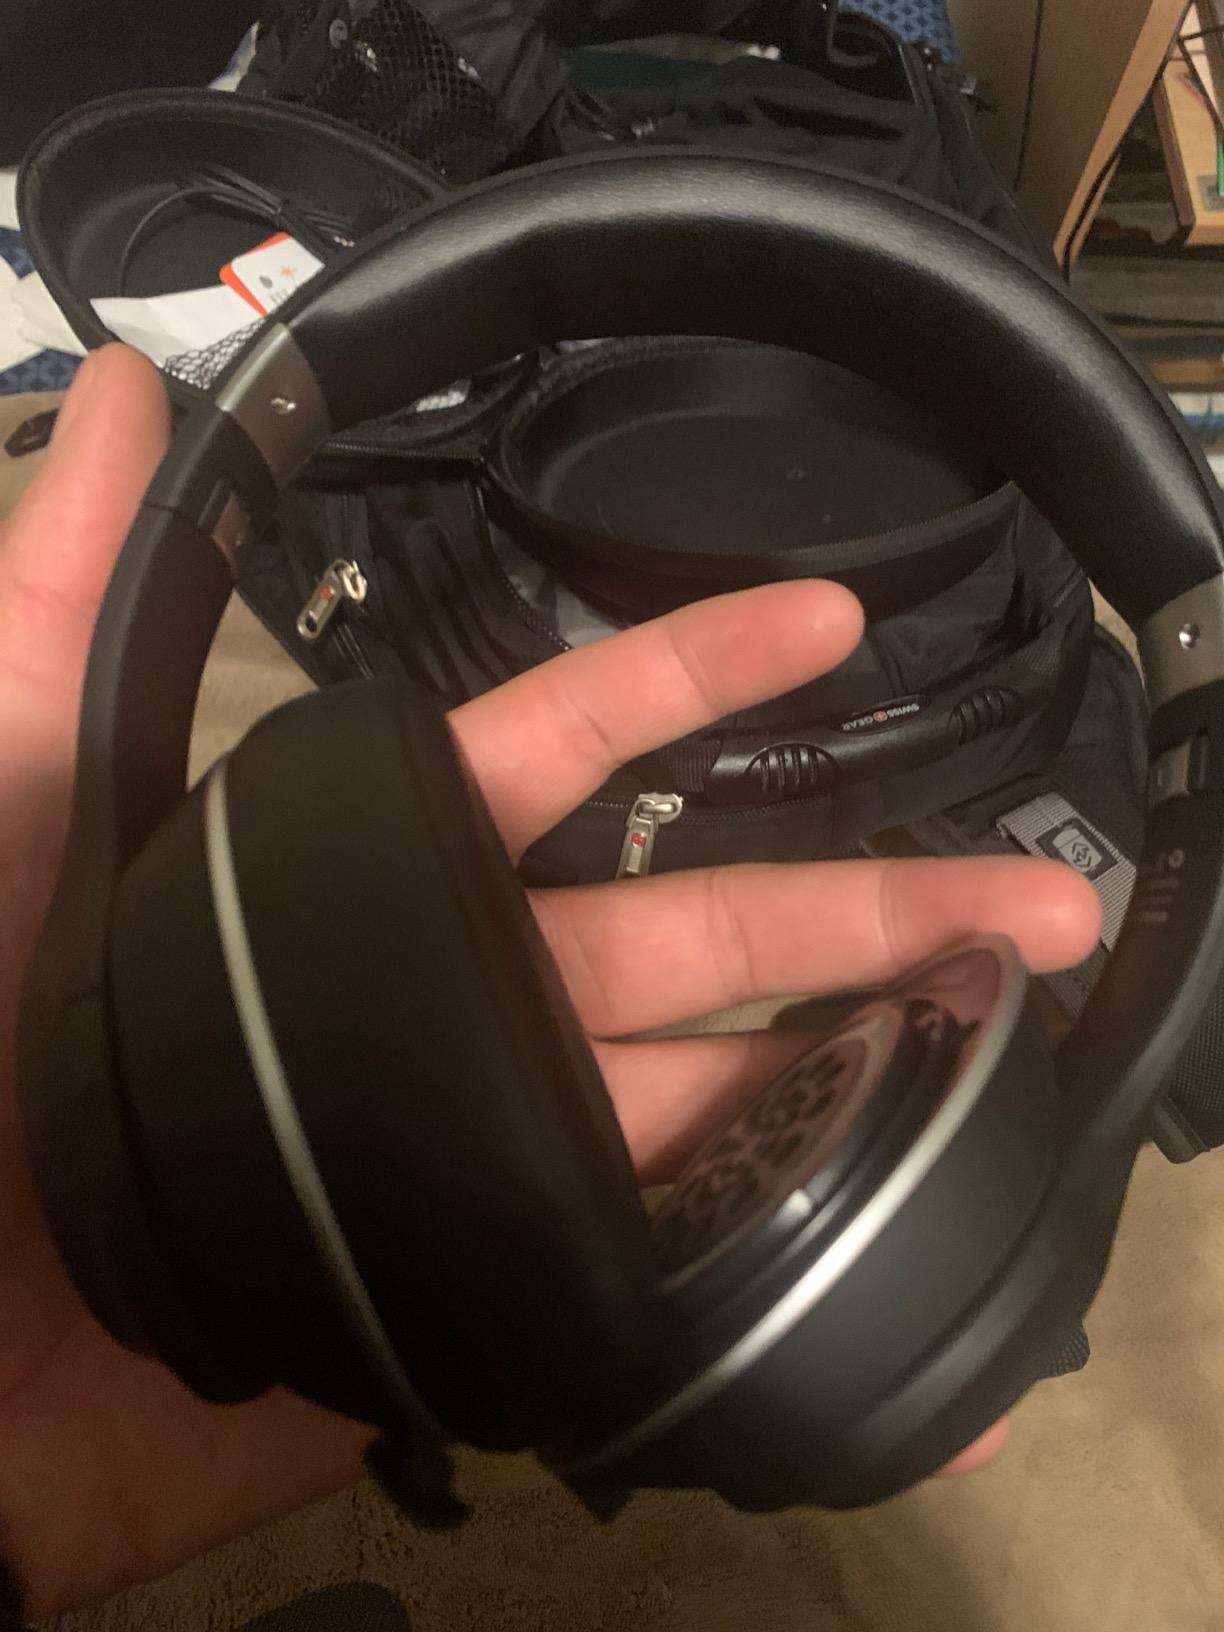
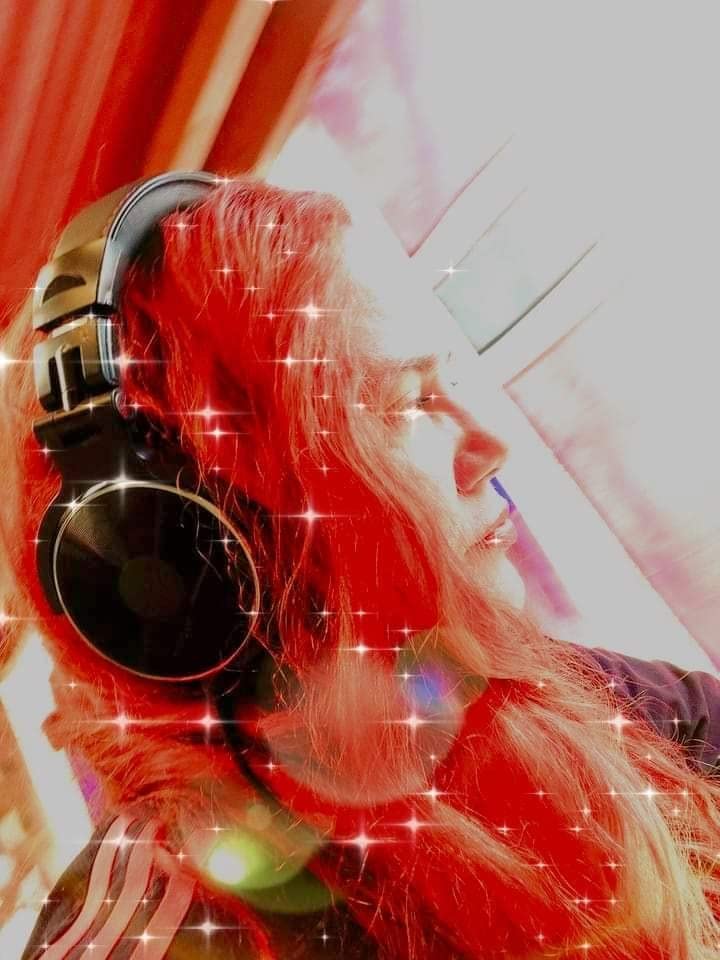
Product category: headphones
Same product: no